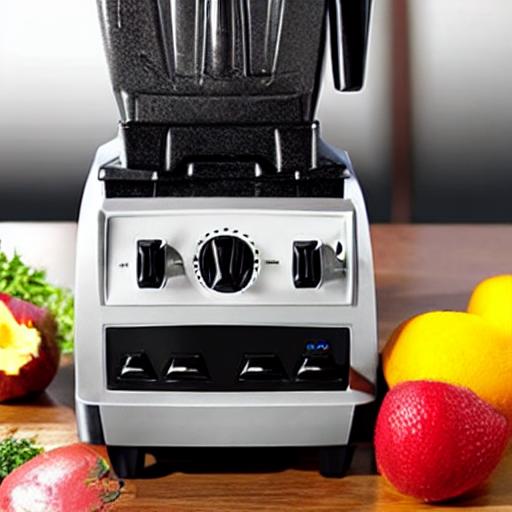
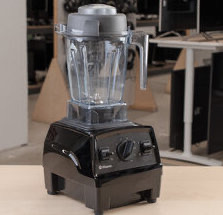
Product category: items_blender
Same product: no